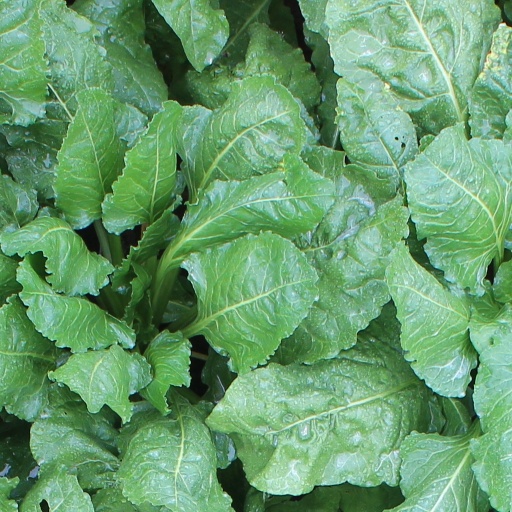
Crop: sugar beet